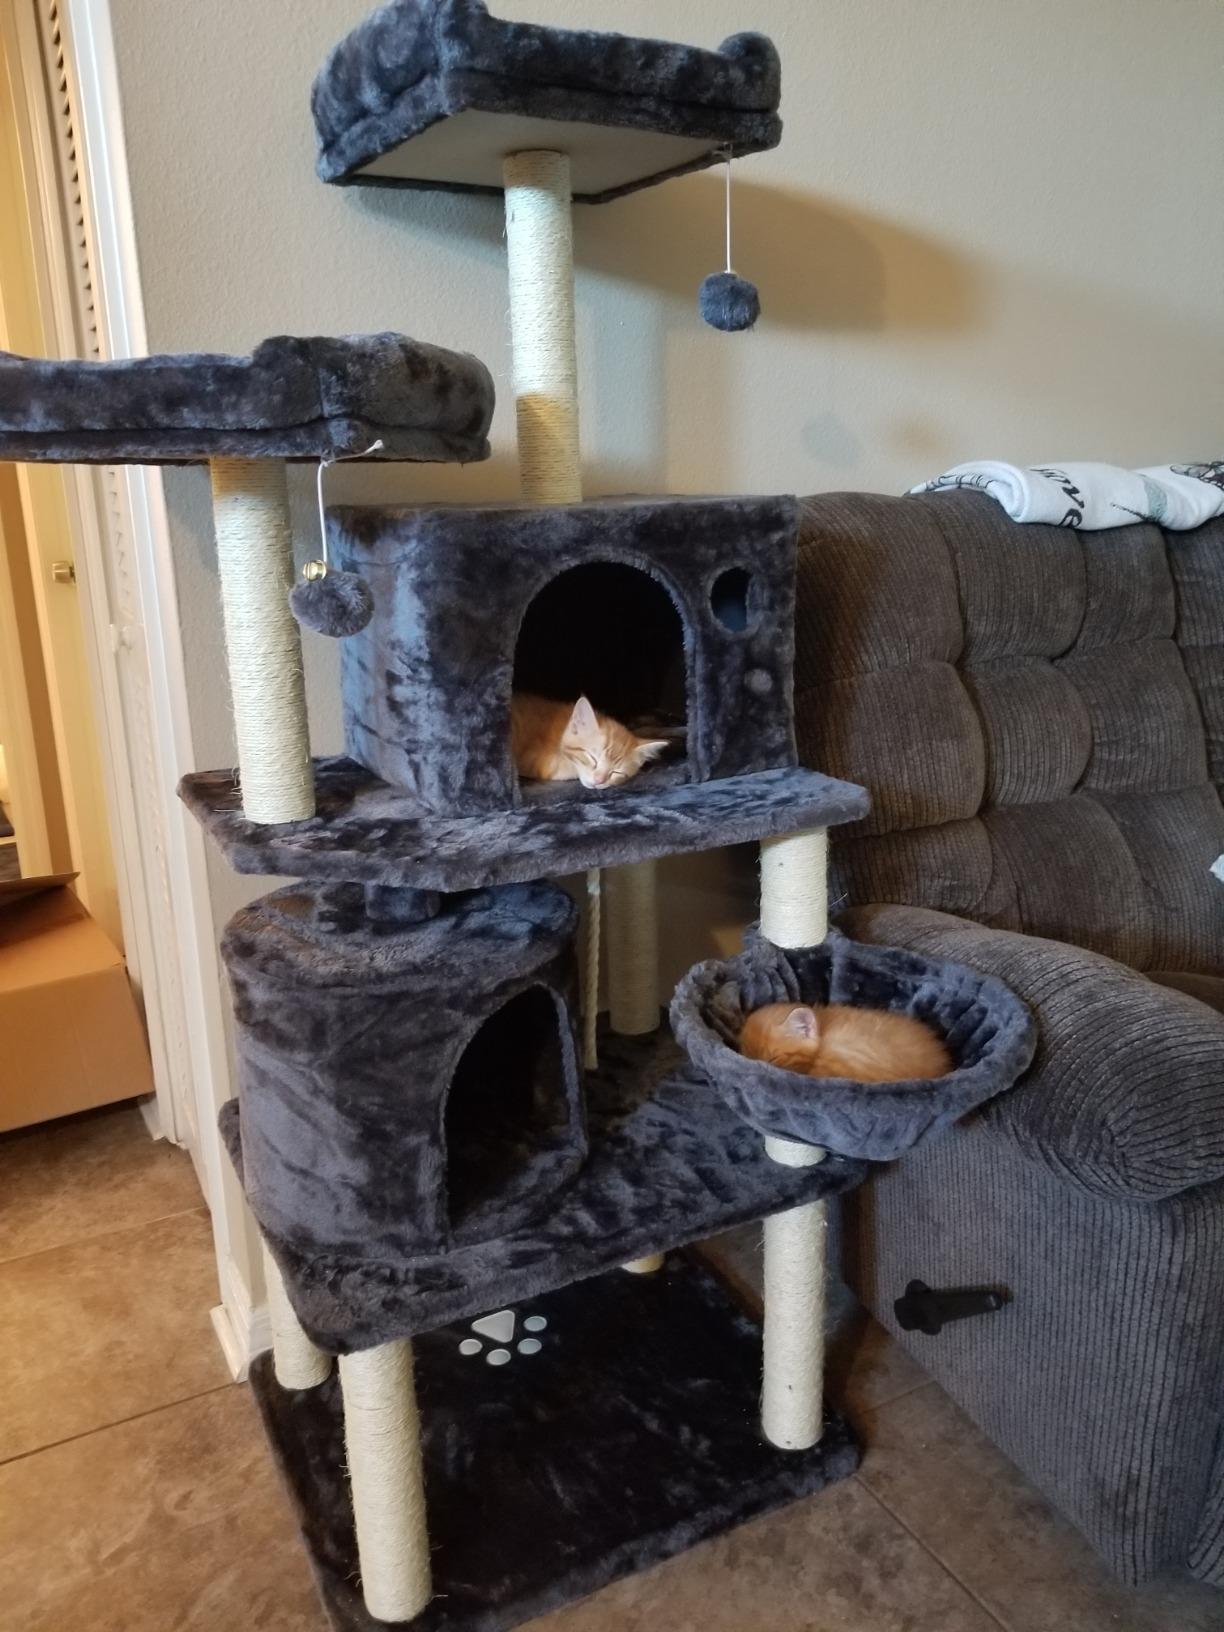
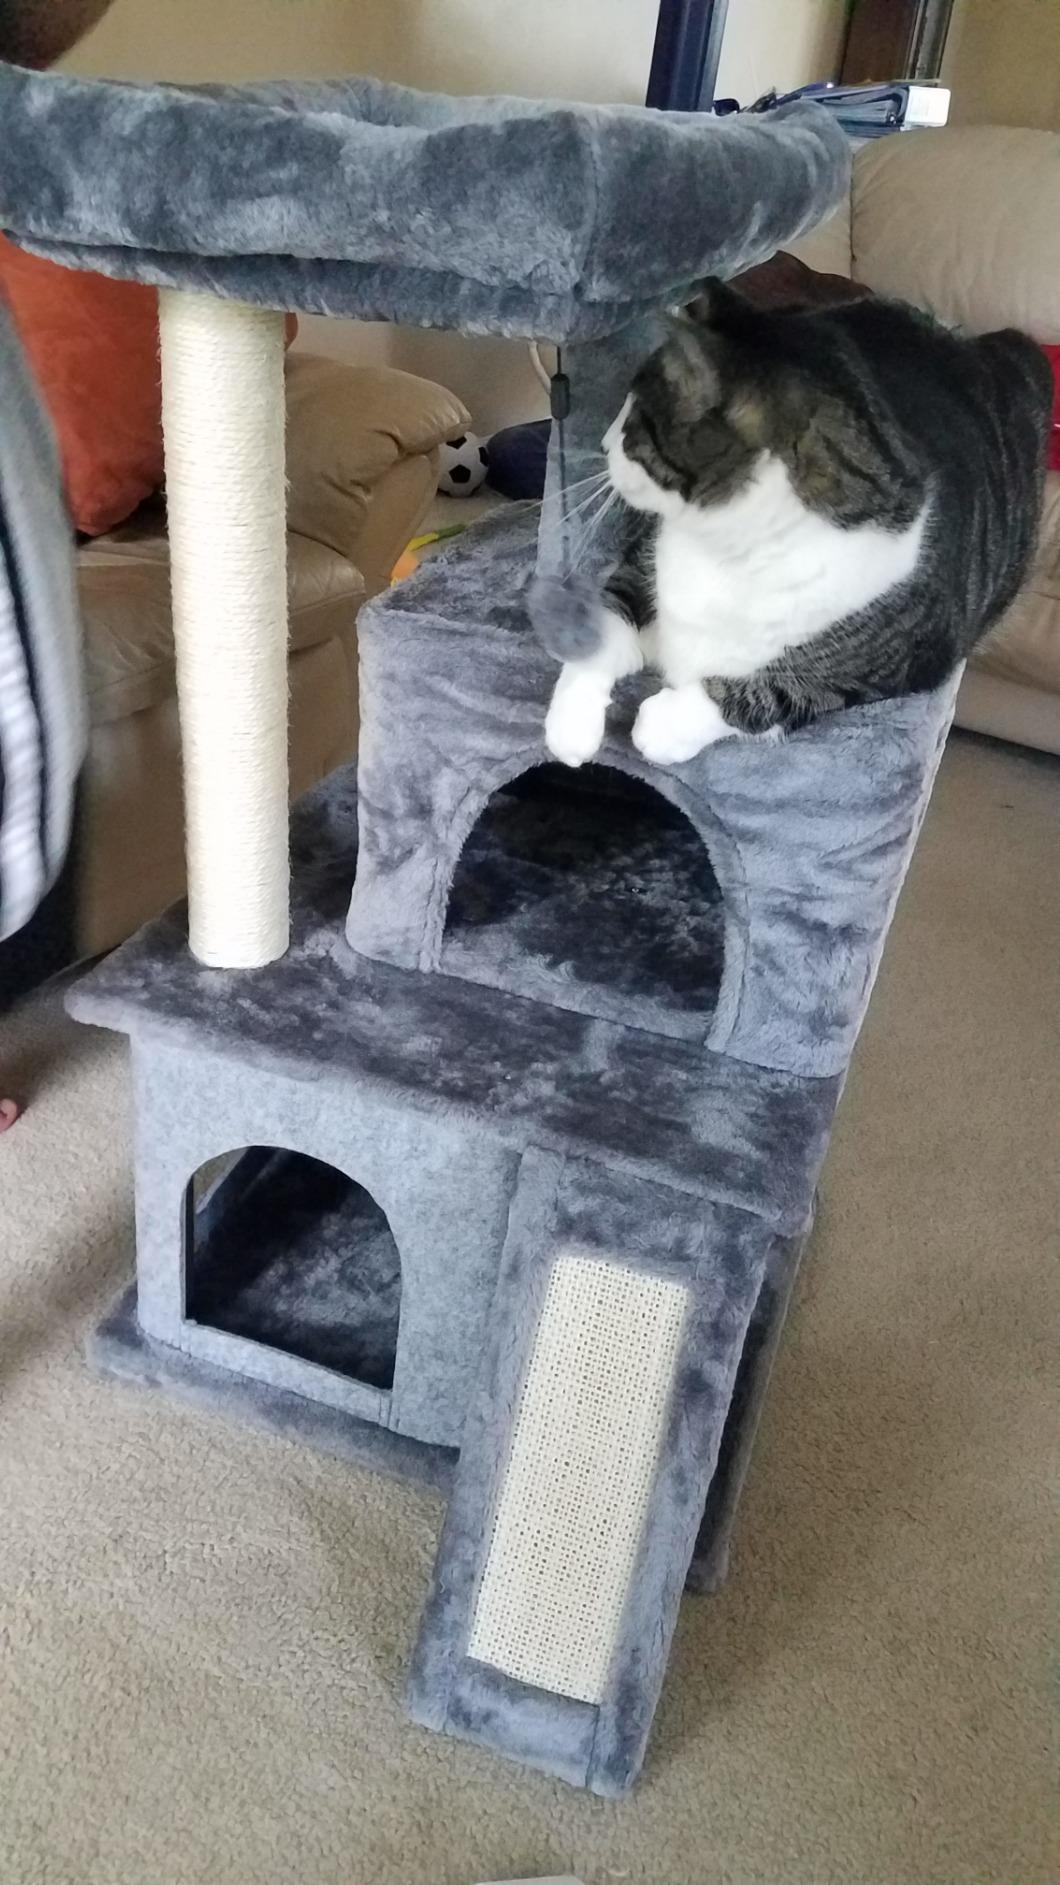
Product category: items_cat tree
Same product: no